Oddo Biasini

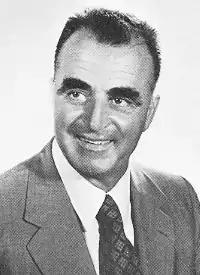
Biasini in 1976

Oddo Biasini (13 May 1917 – 8 July 2009) was an Italian politician. He was a partisan during the Second World War and a prominent member of the Italian Republican Party.